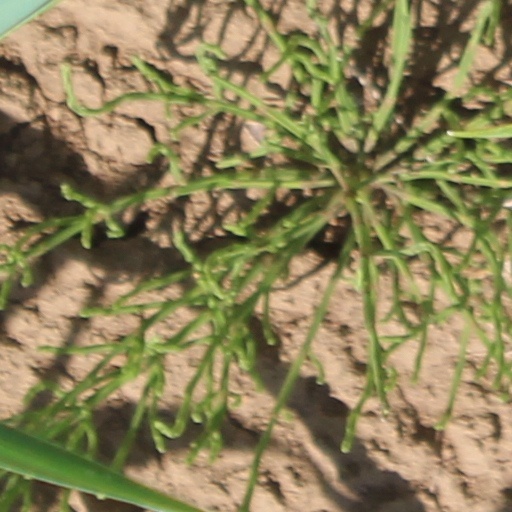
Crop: wheat